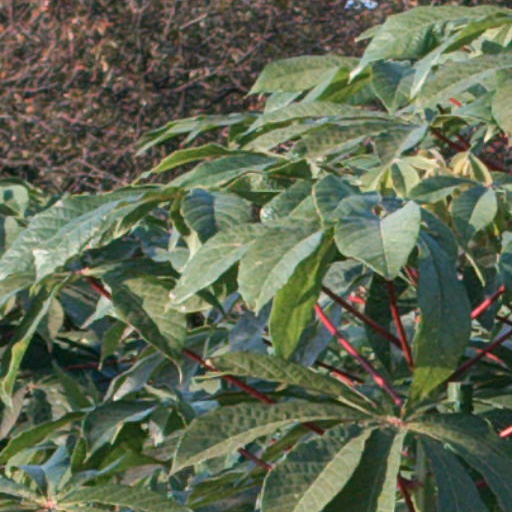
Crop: cassava